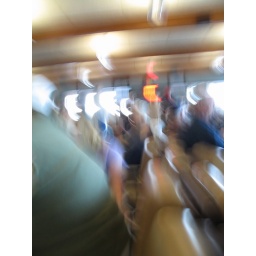
ferry dock. busy.the large person in green on the left was a really mean lady. true story.